Describe the emotion expressed in this image:  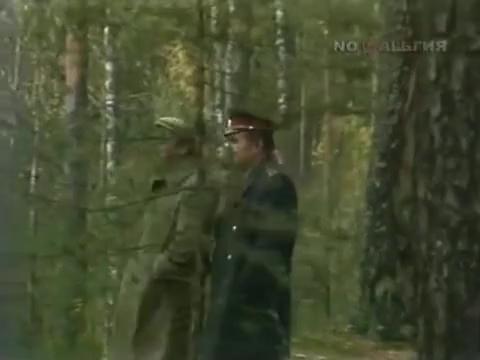
This person displays Suffering, valence and arousal with low intensity.